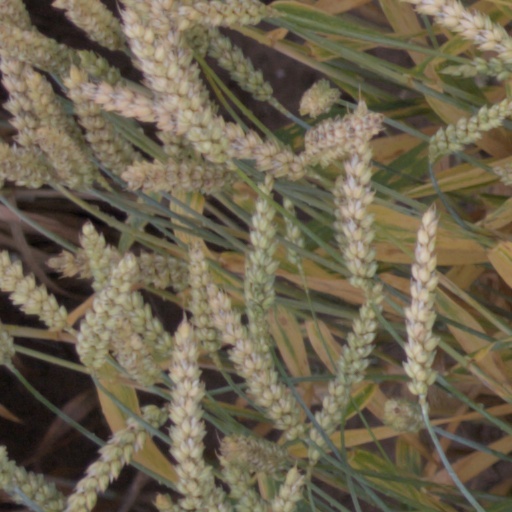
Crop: wheat